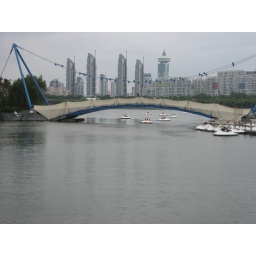
A suspension bridge over part of the lake in Century Park.